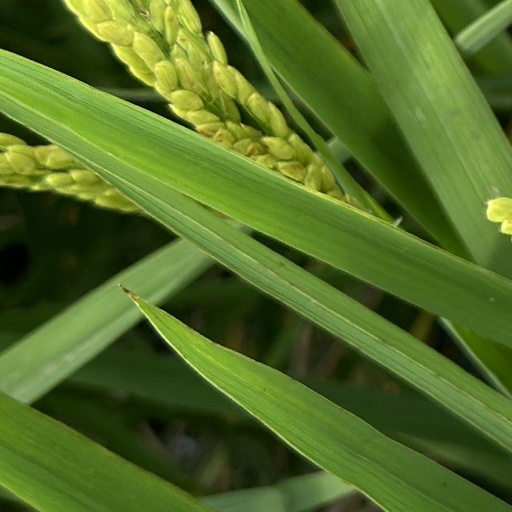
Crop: rice